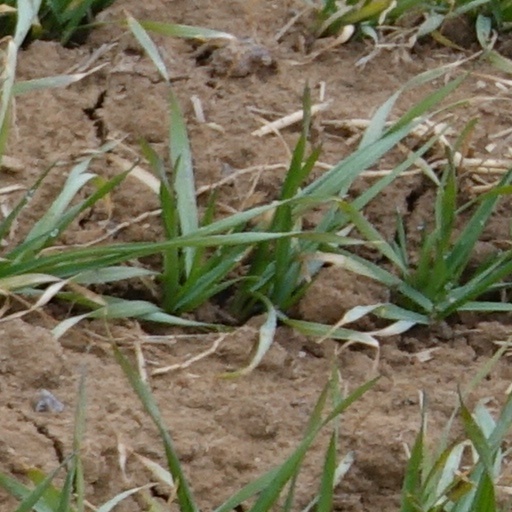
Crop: wheat